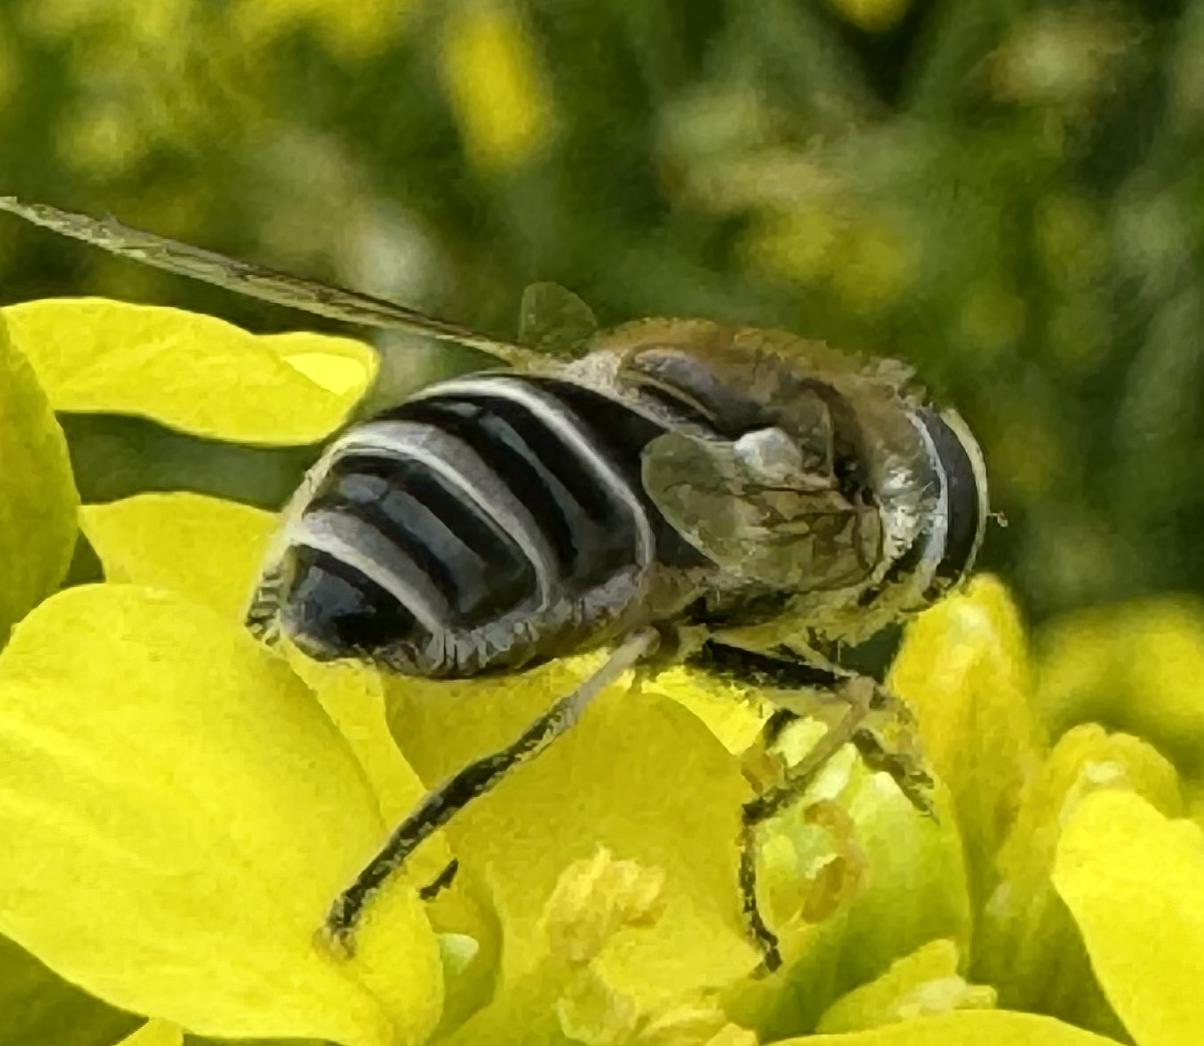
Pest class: predators